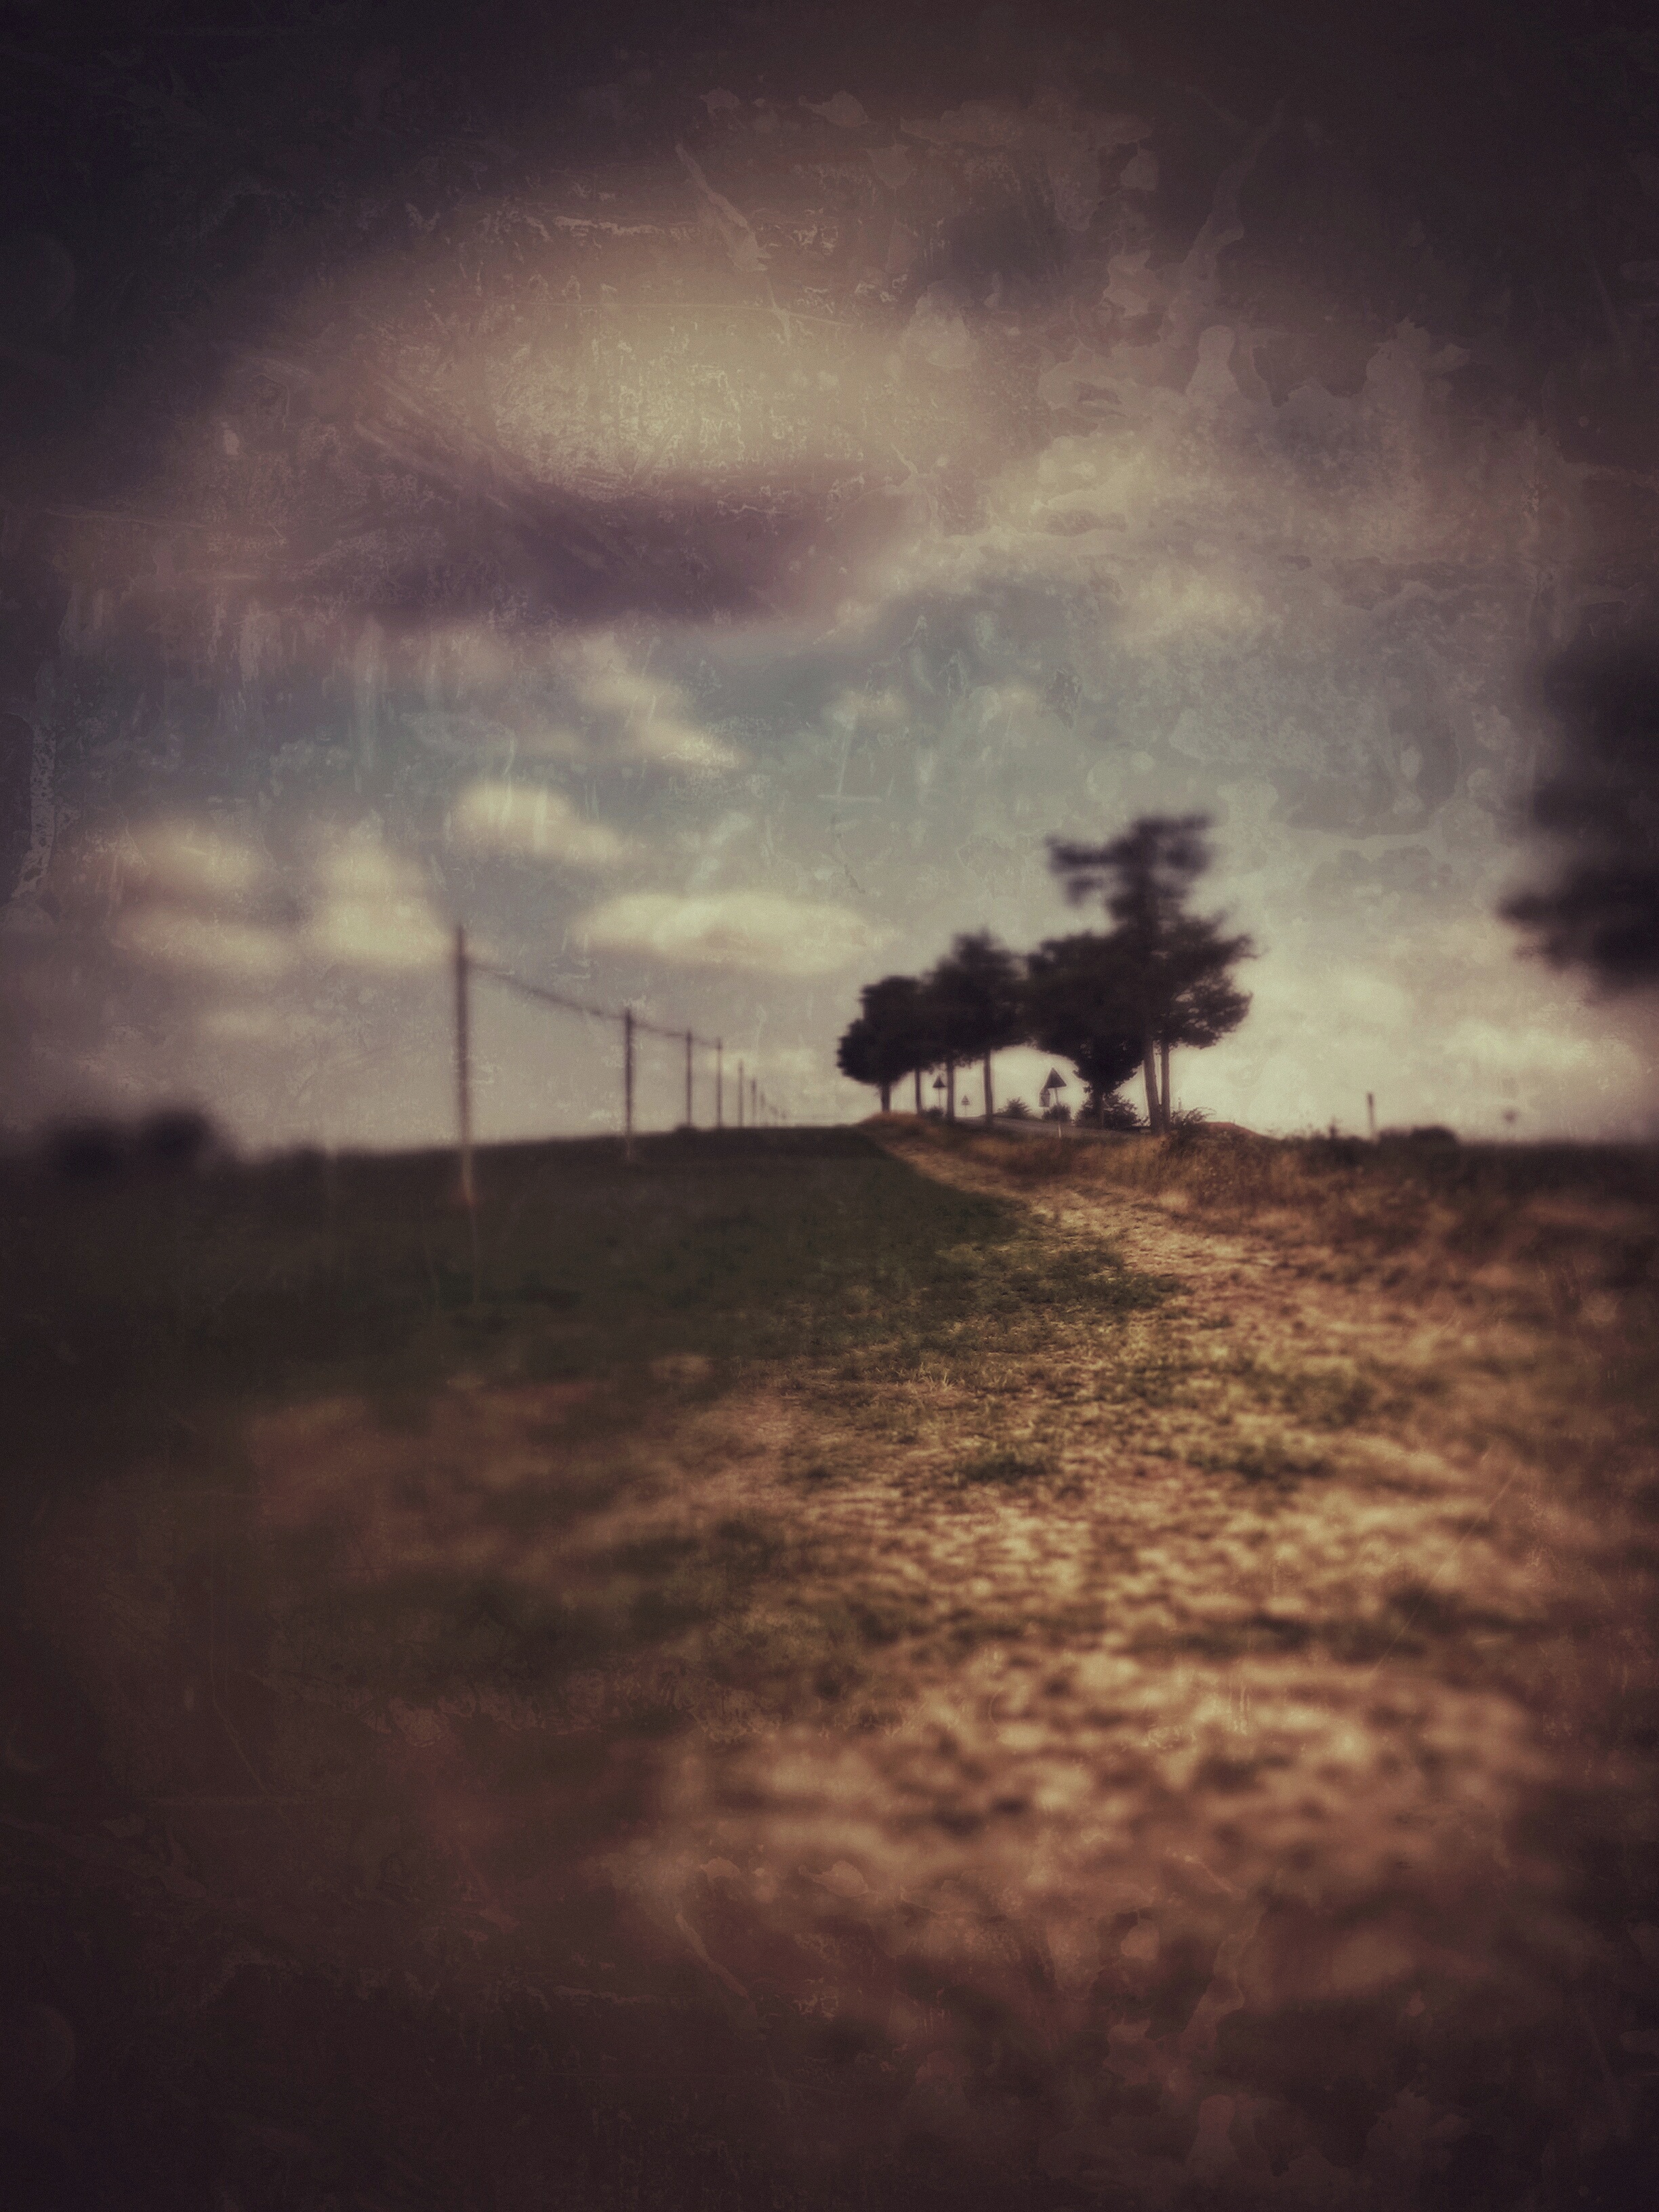
sea, horizon, light, cloud, sky, sunrise, sunset, sunlight, morning, wave, dawn, atmosphere, dusk, evening, reflection, darkness, meteorological phenomenon, atmospheric phenomenon